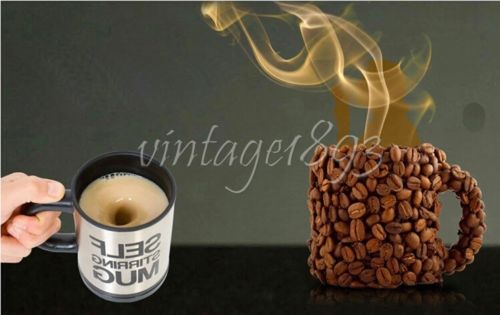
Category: mug